Individual action on climate change

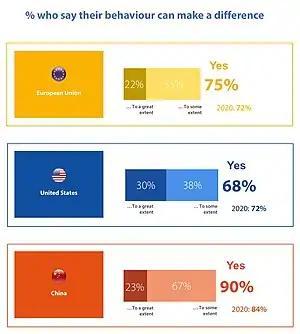
A growing number of Europeans and Chinese respondents to a climate survey believe that their behavior can make a difference in tackling climate change.

Impactful ways in the area of political advocacy that an individual can take include: individual citizen participation in groups advocating for collective action in the form of political solutions, such as carbon pricing, meat pricing, ending subsidies for fossil fuels and animal husbandry, and ending laws encouraging car use.